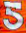
Number: 5